Fiat S.p.A.

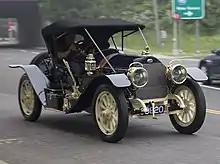
American-made Fiat Type 55 Fleetwood Roadster

Fiat, as Fiat Aviazione, was an important aircraft manufacturer, focused mainly on military aviation. After World War I, Fiat consolidated several Italian small aircraft manufacturers, like Pomilio and Ansaldo. Most famous were Fiat biplane fighter aircraft of the 1930s, Fiat CR.32 and Fiat CR.42. Other notable designs were fighters CR.20, G.50, G.55 and a bomber, the Fiat BR.20. In the 1950s, the company designed the G.91 light ground attack plane. In 1969, Fiat Aviazione merged with Aerfer to create Aeritalia.